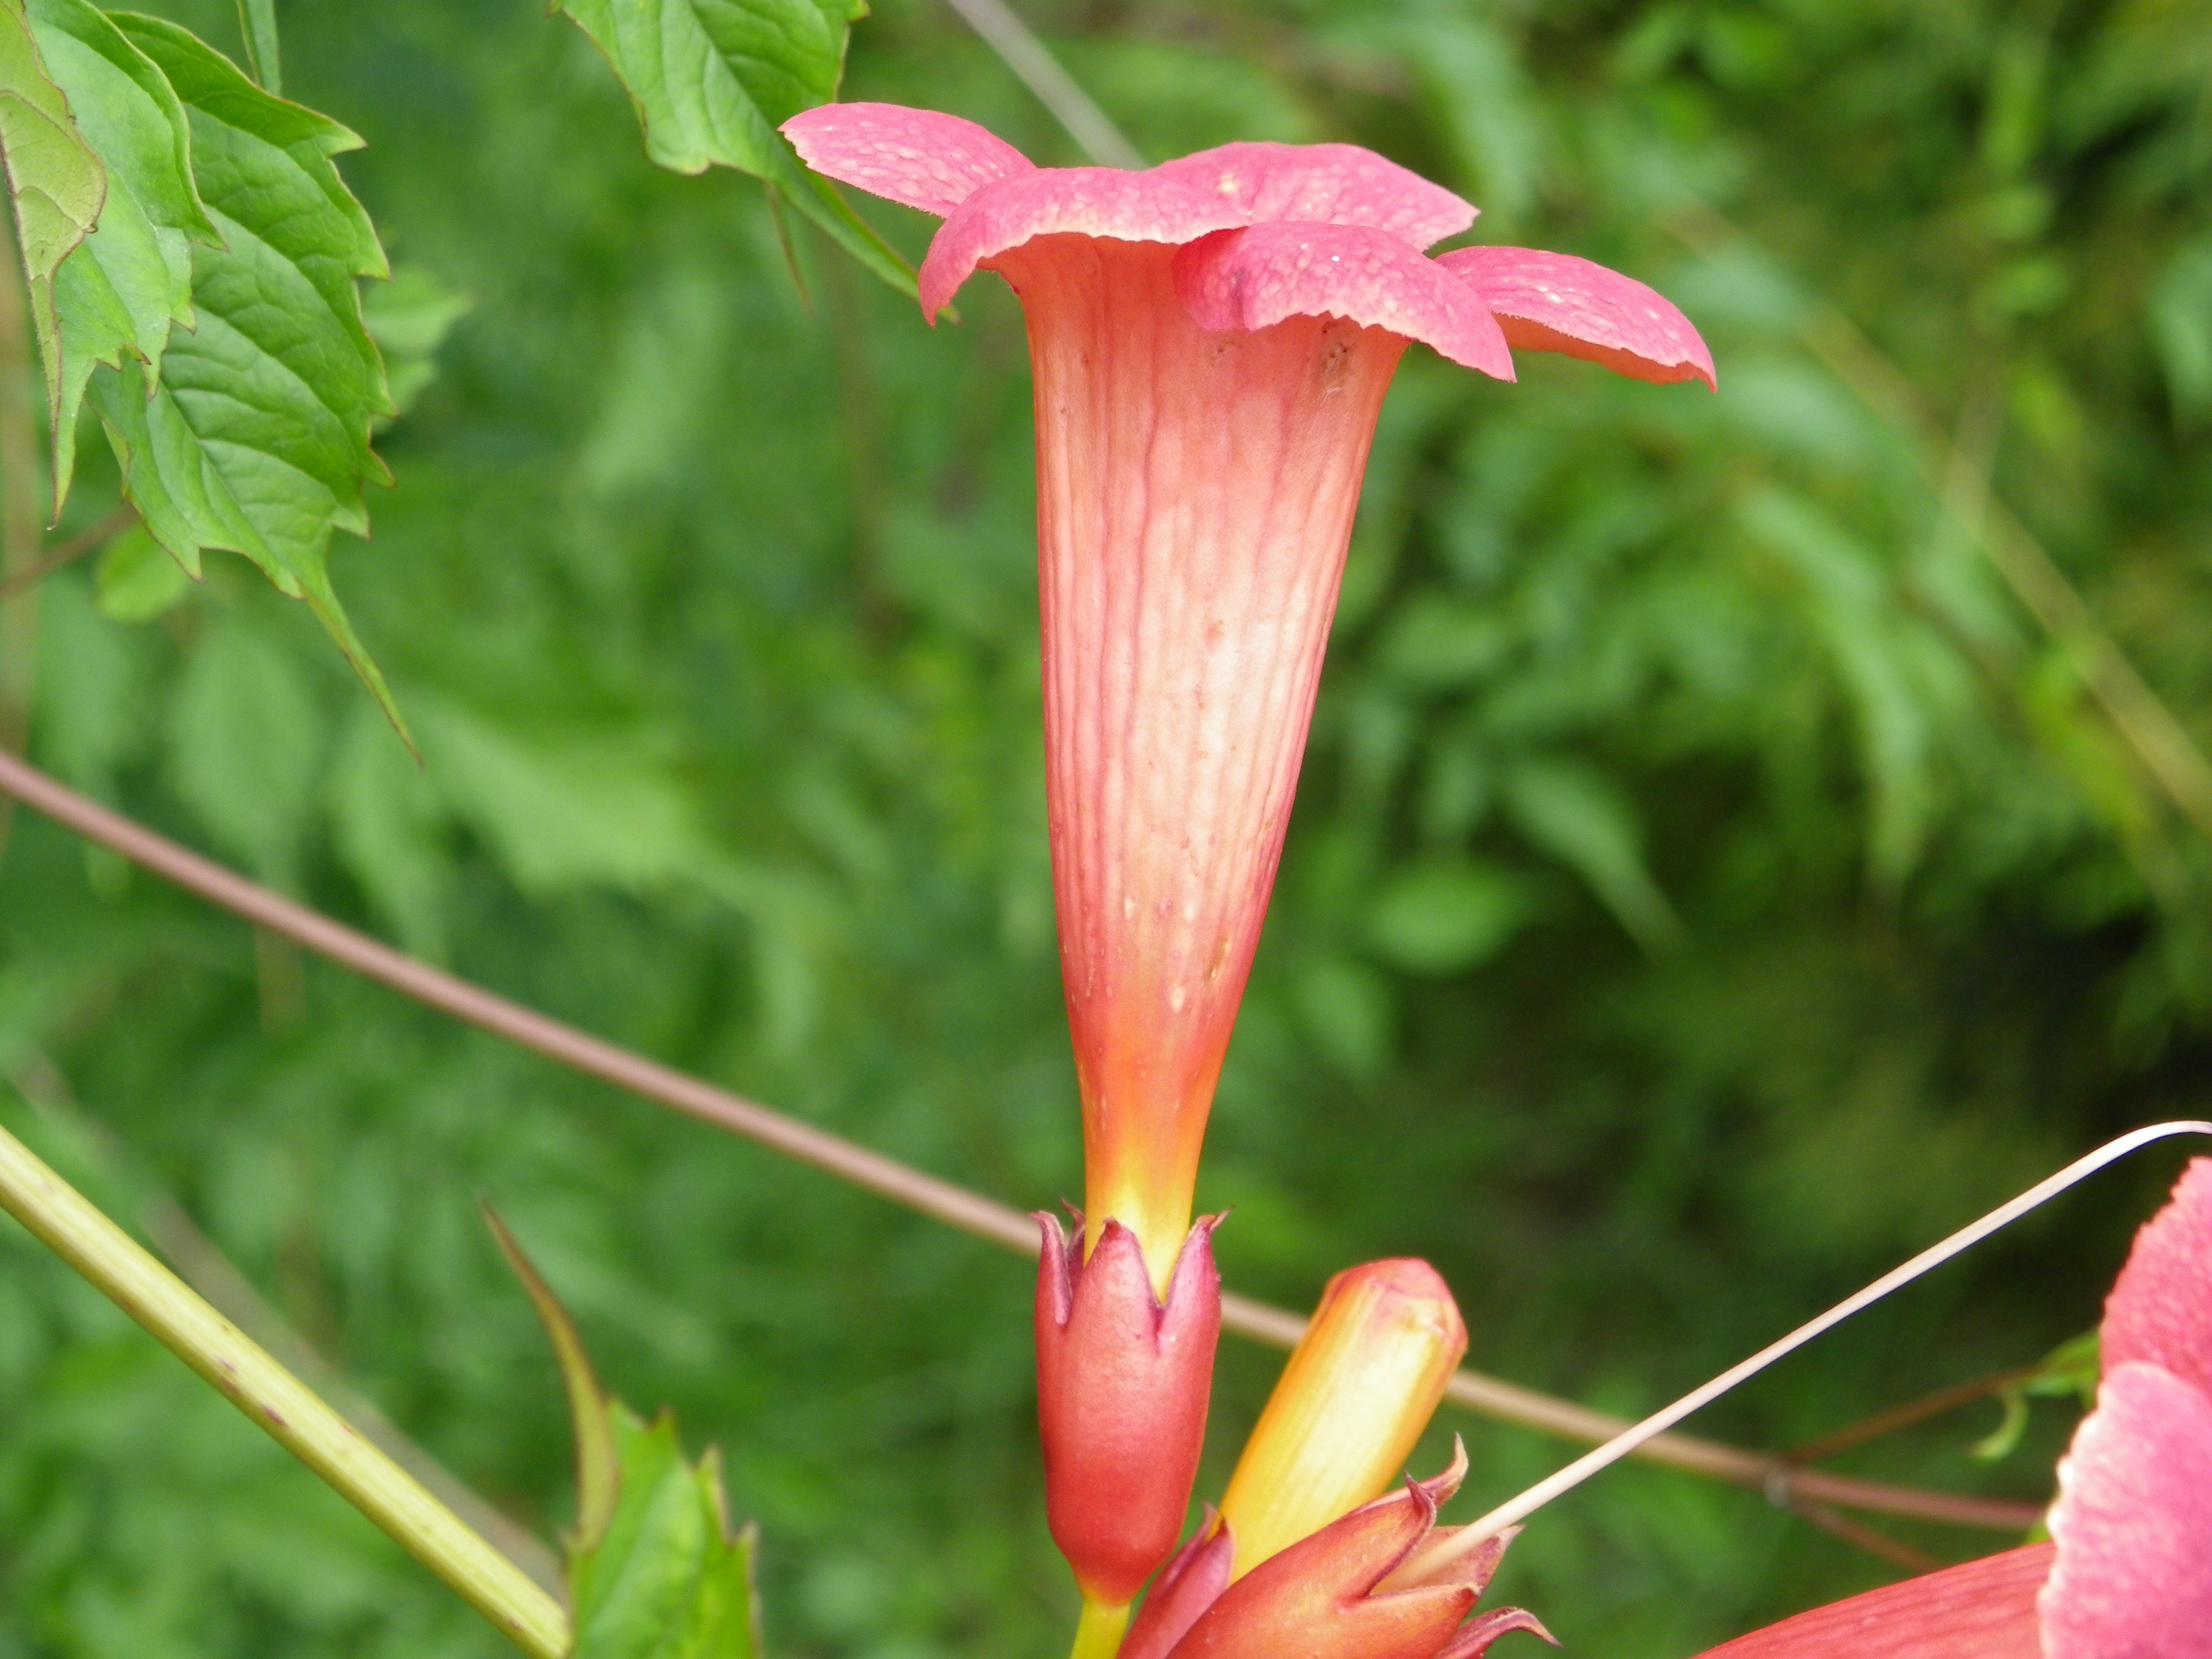
nature, plant, leaf, flower, botany, garden, flora, shrub, creeper, macro photography, flowering plant, milin, plant stem, land plant